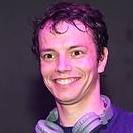
Age: 28